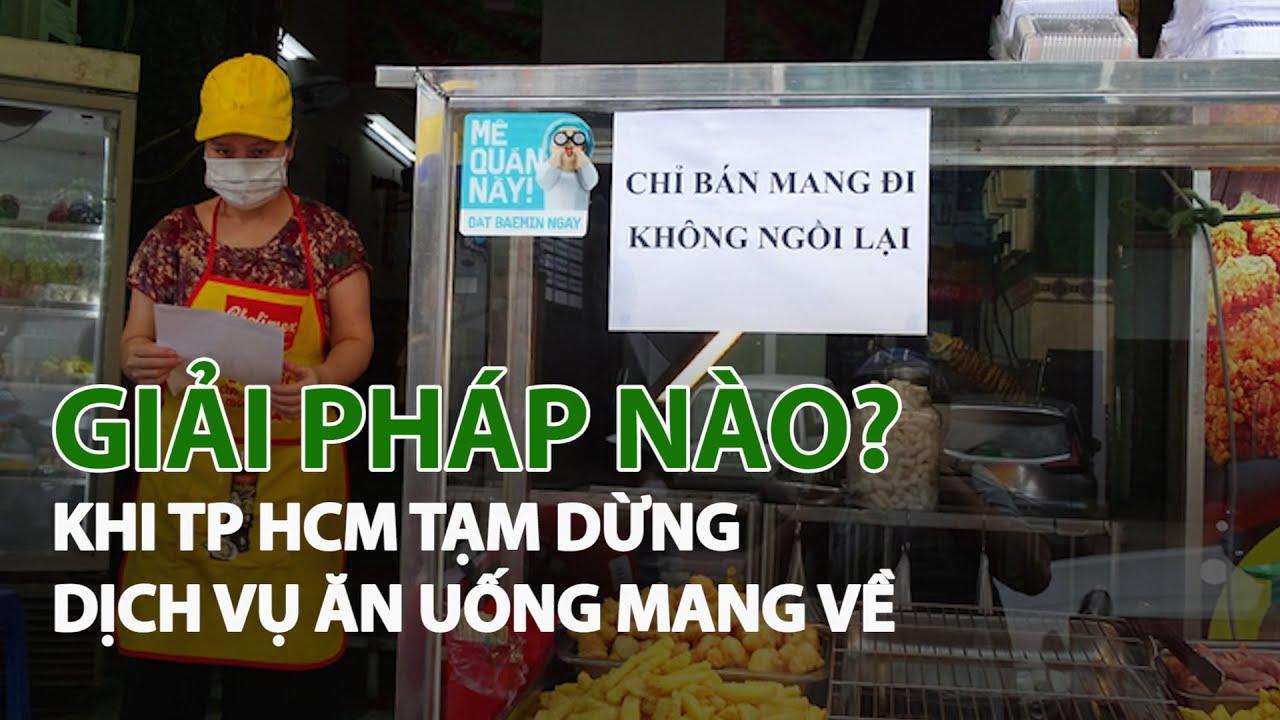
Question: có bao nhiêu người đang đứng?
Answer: có một người đang đứng